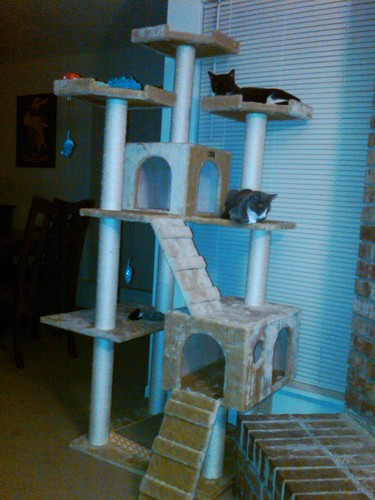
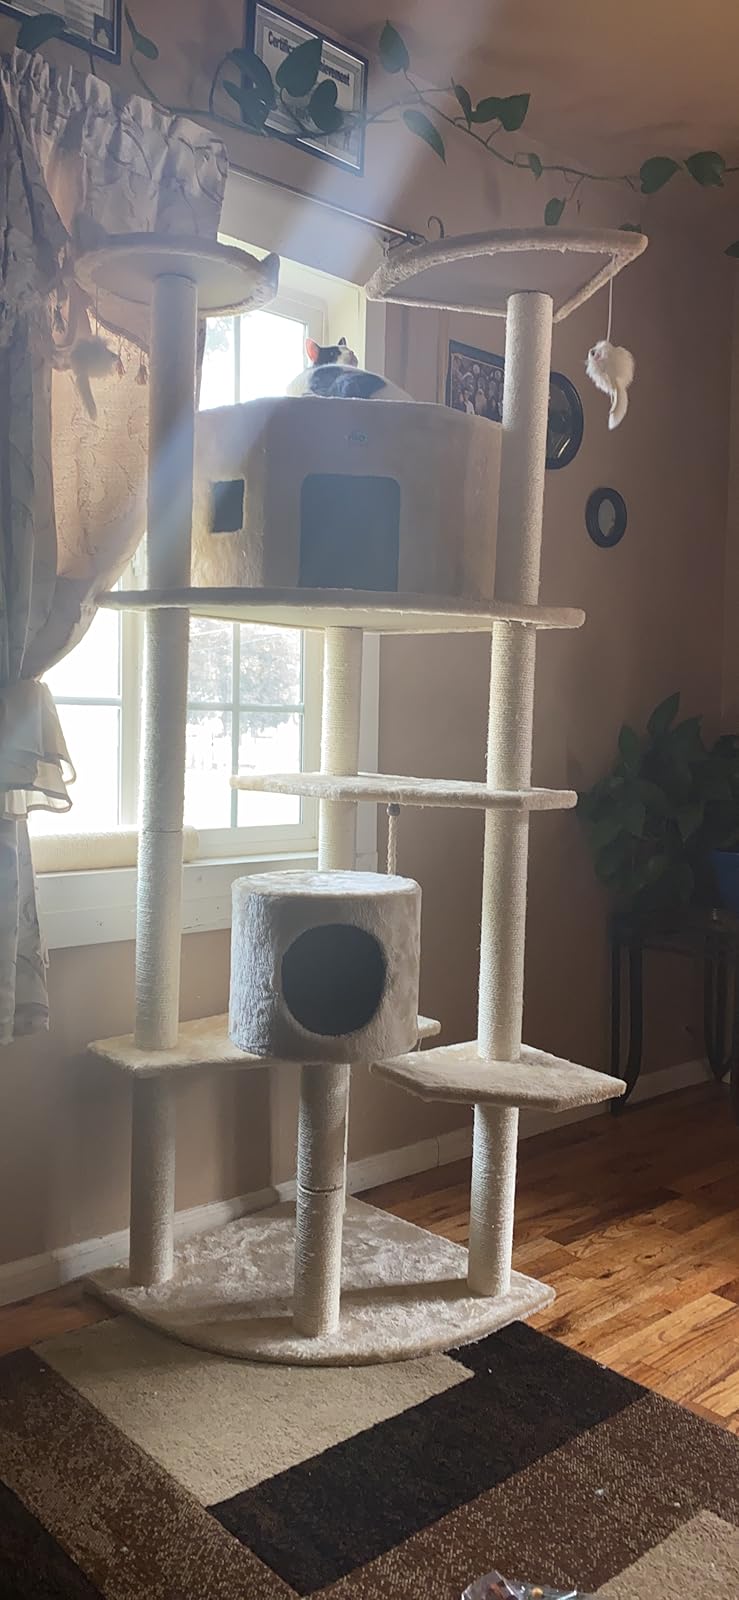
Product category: items_cat tree
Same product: no